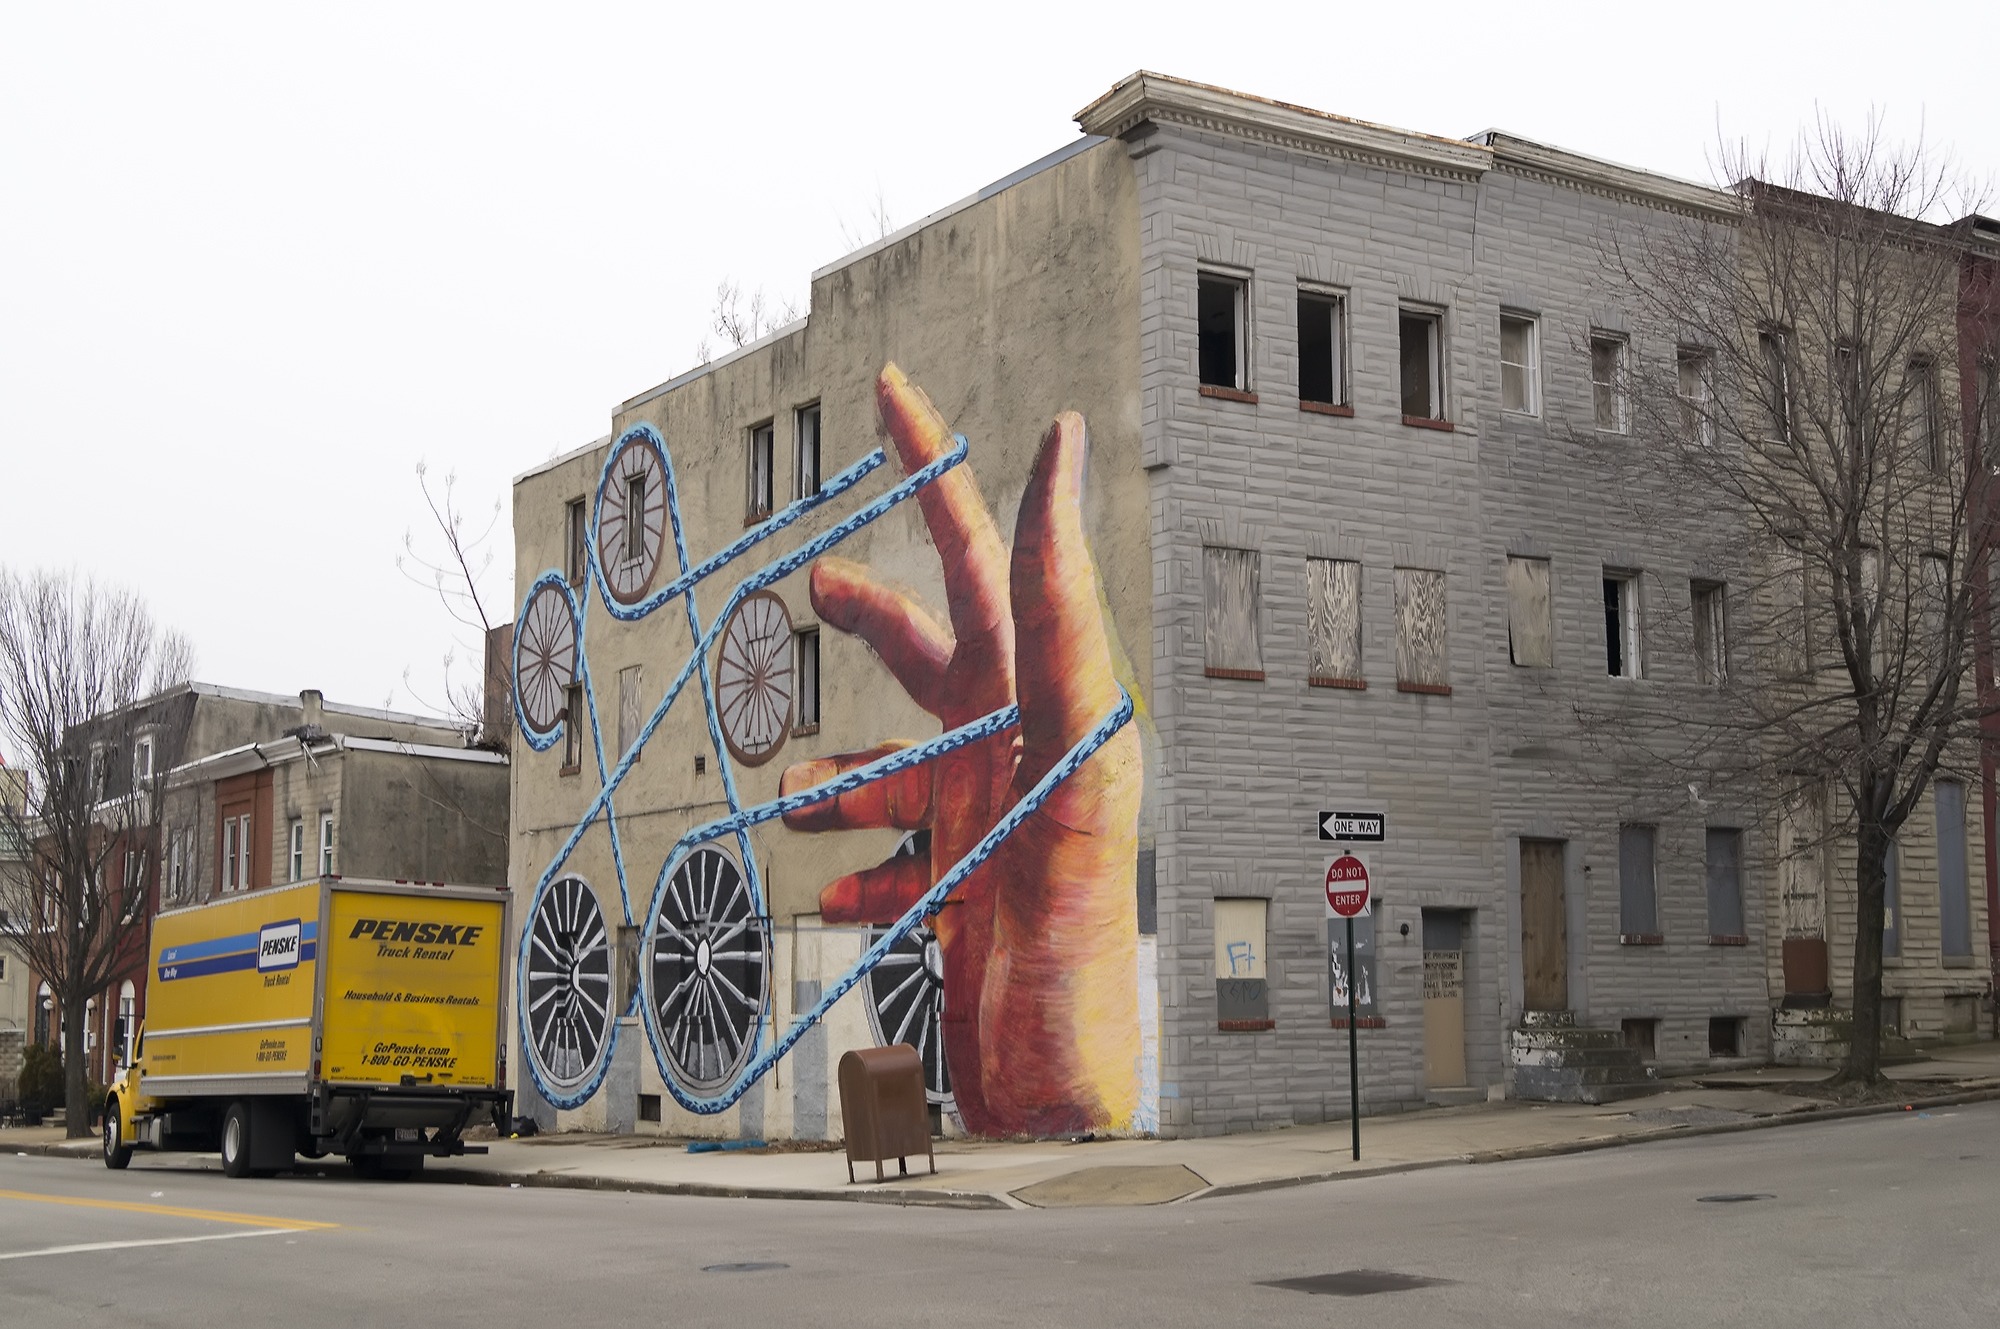
road, street, city, urban, wall, downtown, facade, graffiti, lane, street art, art, infrastructure, mural, baltimore, neighbourhood, urban area, residential area